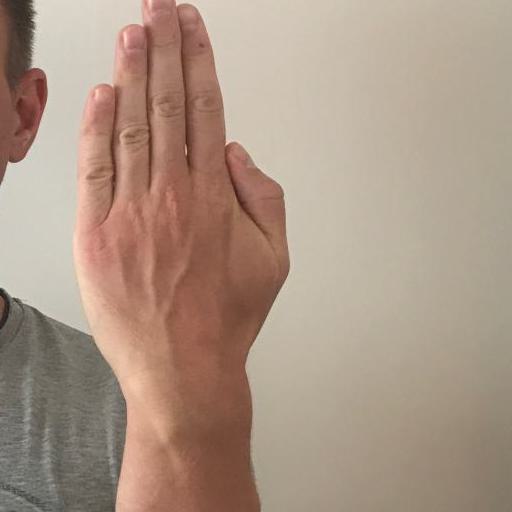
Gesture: stop_inverted